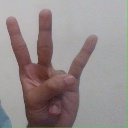
अक्षर: क्ष